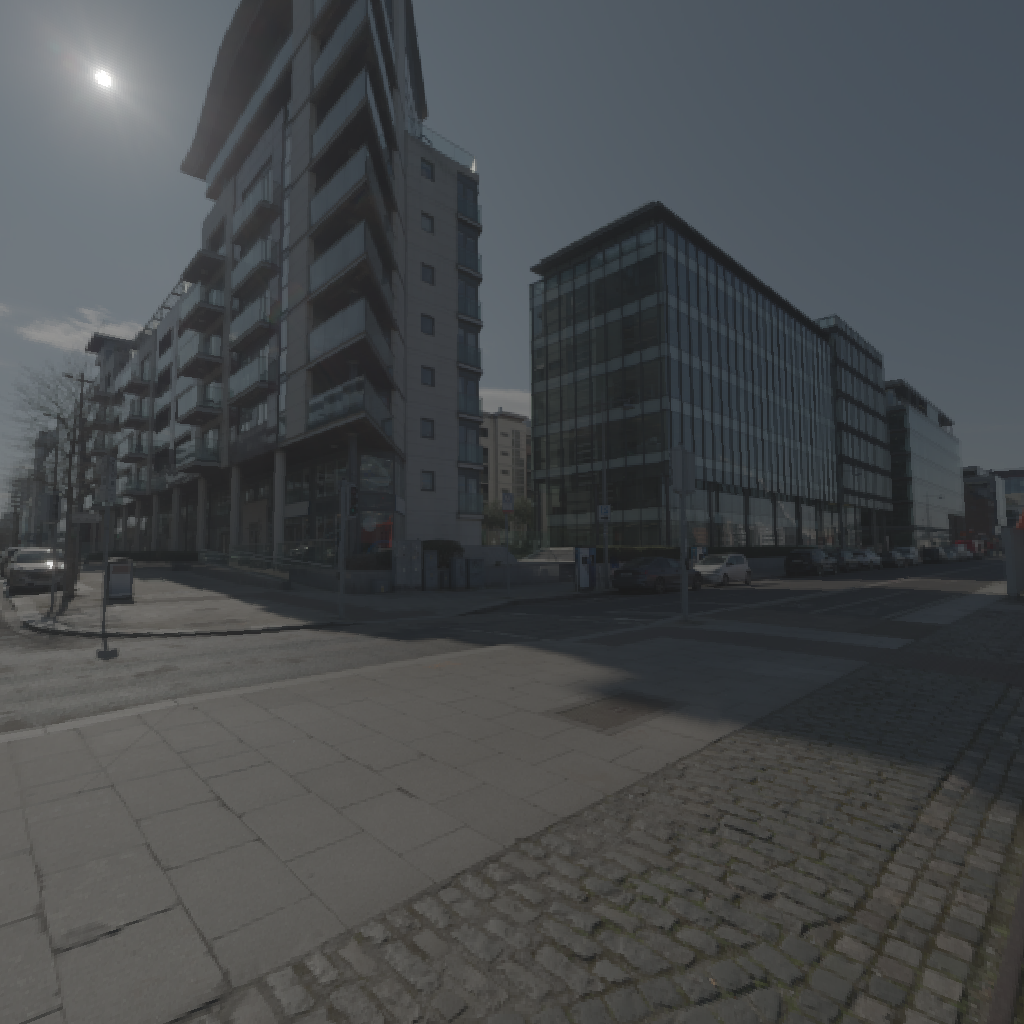
scene-linear HDR photo, Docklands 02, outdoor, with visible sun, city, building, street, road, cobblestone, high contrast, clear, urban, natural light, morning-afternoon, high dynamic range, physically based lighting